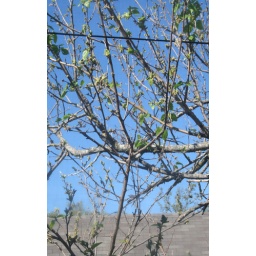
my big tree trying hard to fill out.(just took it while lying in bed, through the window and screen.)